Yes, Giorgio

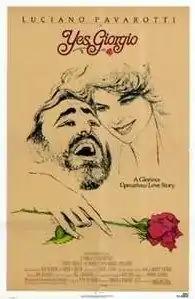
Original film poster

Yes, Giorgio is a 1982 American musical–comedy film starring Luciano Pavarotti. The film is based on the 1961 novel by Anne Piper. "Yes, Giorgio" also stars Kathryn Harrold, Eddie Albert, Paola Borboni, James Hong, Joseph Mascolo, Leona Mitchell, Kurt Herbert Adler, Emerson Buckley, and Alexander Courage. The film was directed by Franklin J. Schaffner, written by Norman Steinberg, and produced by Peter Fetterman. Released by Metro-Goldwyn-Mayer, the film was a major box-office bomb, losing an estimated $45 million.